Ottoman wars in Europe

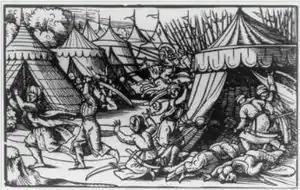
Albanian assault on a Turkish encampment in 1457

Since 1360s Hungary confronted with the Ottoman Empire. The Kingdom of Hungary led several crusades, campaigns and carried out several defence battles and sieges against the Ottomans. Hungary bore the brunt of the Ottoman wars in Europe during the 15th century and successfully halted the Ottoman advance.